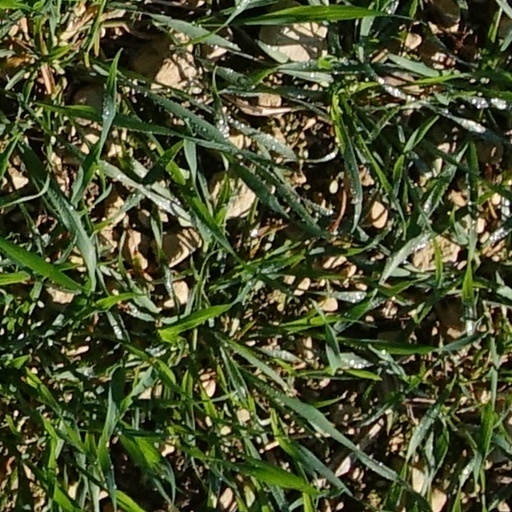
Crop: wheat